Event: Nepal Earthquake
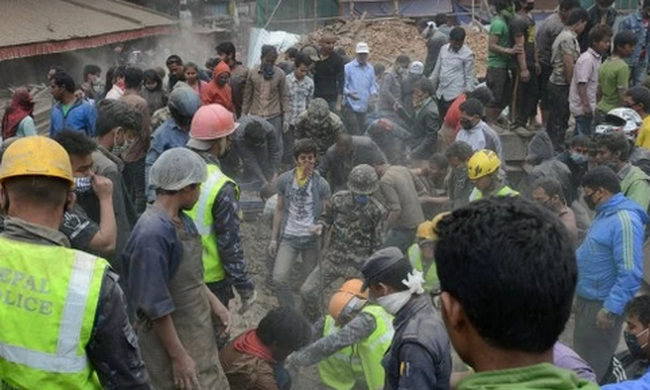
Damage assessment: damage